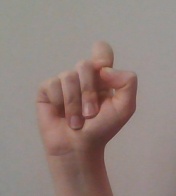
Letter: fa